Ryan Preece

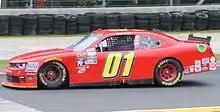
Preece in the No. 01 at Road America in 2016

On August 8, 2015, Preece announced he would make his NASCAR Cup Series debut for TBR at Loudon. Preece joined JD Motorsports full-time in 2016, driving the No. 01 Chevrolet in the Xfinity Series. The primary sponsor was Flex Seal. Preece had several decent runs for the mid-pack organization in 2016, just missing the first-ever Xfinity playoffs.